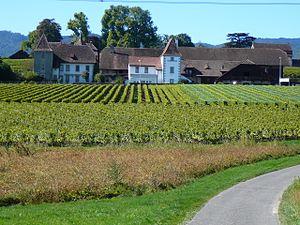
Vue d'ensemble du château de Duillier, en Suisse
Le château de Duillier est un château situé dans la commune vaudoise de Duillier, en Suisse.